2009 G20 London summit

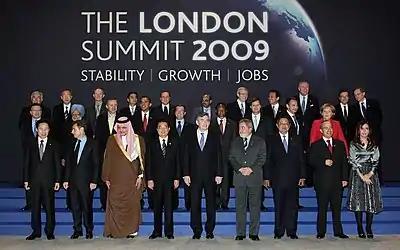
Leaders of the G20 countries present at the London Summit (taken before the proceedings on 2 April 2009).

G20 leaders began gathering in London on 1 April 2009. Before leaving for the London Summit, French President Nicolas Sarkozy suggested that if a meaningful deal was not agreed France would walk out of the summit echoing the "empty chair" gesture of then-French President Charles de Gaulle in 1965. At a joint press conference in London, Brown and Obama said that suggestions of a rift were exaggerated. Sarkozy attended a separate press conference with Merkel in which both repeated calls for the summit to agree on more stringent regulation of financial markets and restated their firm opposition to further financial stimulus packages.